History of whaling

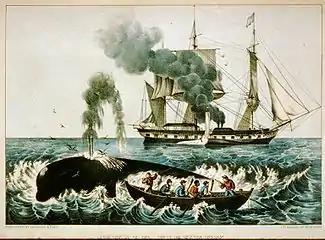
"Whale Fishery – Attacking a Right Whale", New England whaling c. 1860

Humans have engaged in whaling since prehistoric times. Early depictions of whaling at the Neolithic Bangudae site in Korea, inscribed on the World Heritage list, may date back to 6000BCE. The University of Alaska Fairbanks has described evidence for whaling at least as early as circa 1000BCE.